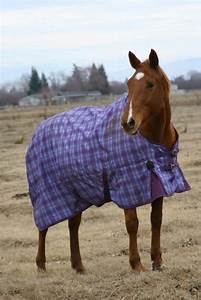
Label: horse